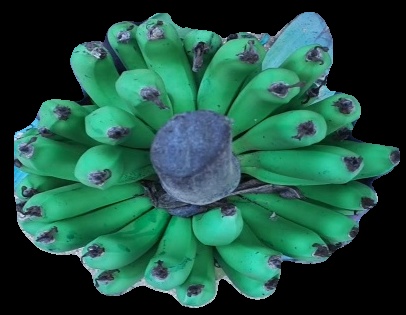
Variety: pachbale
Grade: grade2